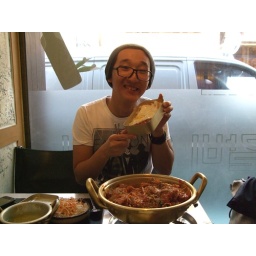
breakfast in a tin box and hot pot